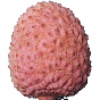
Label: lychee